Alps

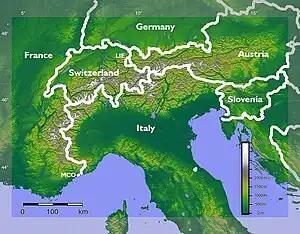
The Alps extend in an arc from France in the south and west to Slovenia in the east, and from Monaco in the south to Germany in the north.

The Alps are a crescent shaped geographic feature of central Europe that ranges in an arc (curved line) from east to west and is in width. The mean height of the mountain peaks is . The range stretches from the Mediterranean Sea north above the Po basin, extending through France from Grenoble, and stretching eastward through mid and southern Switzerland. The range continues onward toward Vienna, Austria, and southeast to the Adriatic Sea and Slovenia.